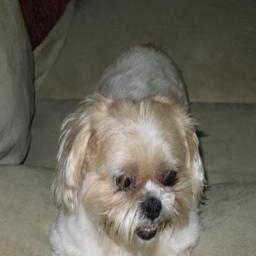
Animal: dogs